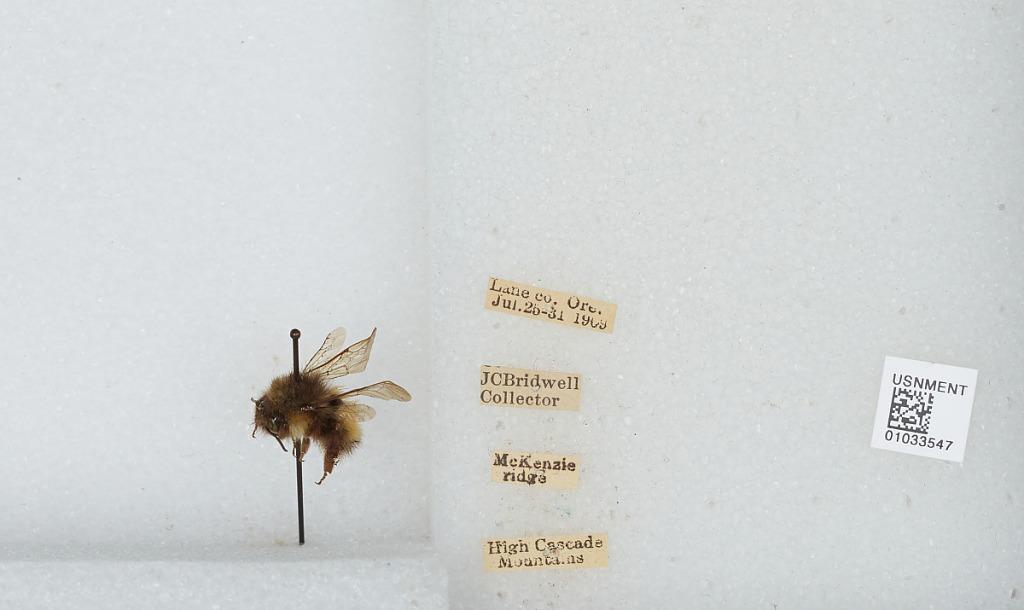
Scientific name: Bombus (Pyrobombus) sitkensis Nylander
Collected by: J. Bridwell
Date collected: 1909-7-25
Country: United States
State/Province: Oregon
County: Lane
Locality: McKenzie Ridge, High Cascade Mountains
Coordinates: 44.2597, -121.81